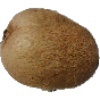
Label: Kiwi 1